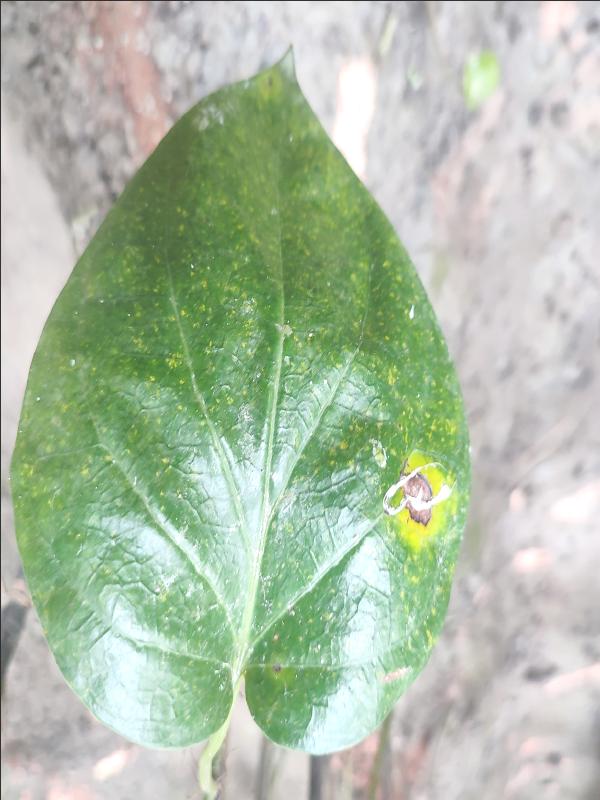
Label: Bacterial_Leaf_Disease